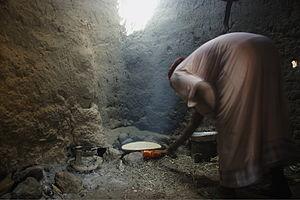
Un tava, ou saj, est une grande poêle plate, concave ou convexe constituée de fer, de fonte, d'acier ou d'aluminium. Il est utilisé aussi bien en Asie du Sud, en Asie centrale et en Asie de l'Ouest que dans le Caucase, pour cuire une multitude de pains plats et servir de poêle à frire. Ce nom désigne parfois des poêles en céramique. Le nom connaît de nombreuses orthographes suivant les régions : tava, tavah, tawa, tawah, tapa, saj, sac, sadje. En Asie de l'Ouest, les tava sont invariablement convexes tandis qu'en Asie du Sud, on en trouve des plats et des concaves.